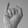
ASL letter: I